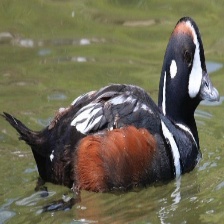
Species: HARLEQUIN DUCK
Scientific name: HISTRIONICUS HISTRIONICUS
ImageNet parent category: drake